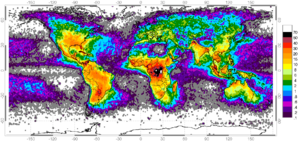
La foudre est un phénomène naturel de décharge électrostatique disruptive qui peut se produire lorsqu'une grande quantité d'électricité statique s'est accumulée dans des zones de nuages d'orage, dans ces nuages, entre eux ou entre de tels nuages et le sol. La différence de potentiel électrique entre les deux zones peut atteindre 10 à 20 millions de volts et pour qu'apparaisse la foudre, un plasma est produit dans l'air sur le parcours de la décharge, causant les deux phénomènes observés : l'éclair d'une part, qui se propage très rapidement, et d'autre part le tonnerre, qui résulte d'une dilatation explosive de l'air échauffé par l'éclair, et se propage relativement lentement.
Un orage est une perturbation atmosphérique d'origine convective associée à un type de nuage particulier : le cumulonimbus. Ce dernier est à forte extension verticale, il engendre des pluies fortes à diluviennes, des décharges électriques de foudre accompagnées de tonnerre. Dans des cas extrêmes, l'orage peut produire des chutes de grêle, des vents très violents et, rarement, des tornades.